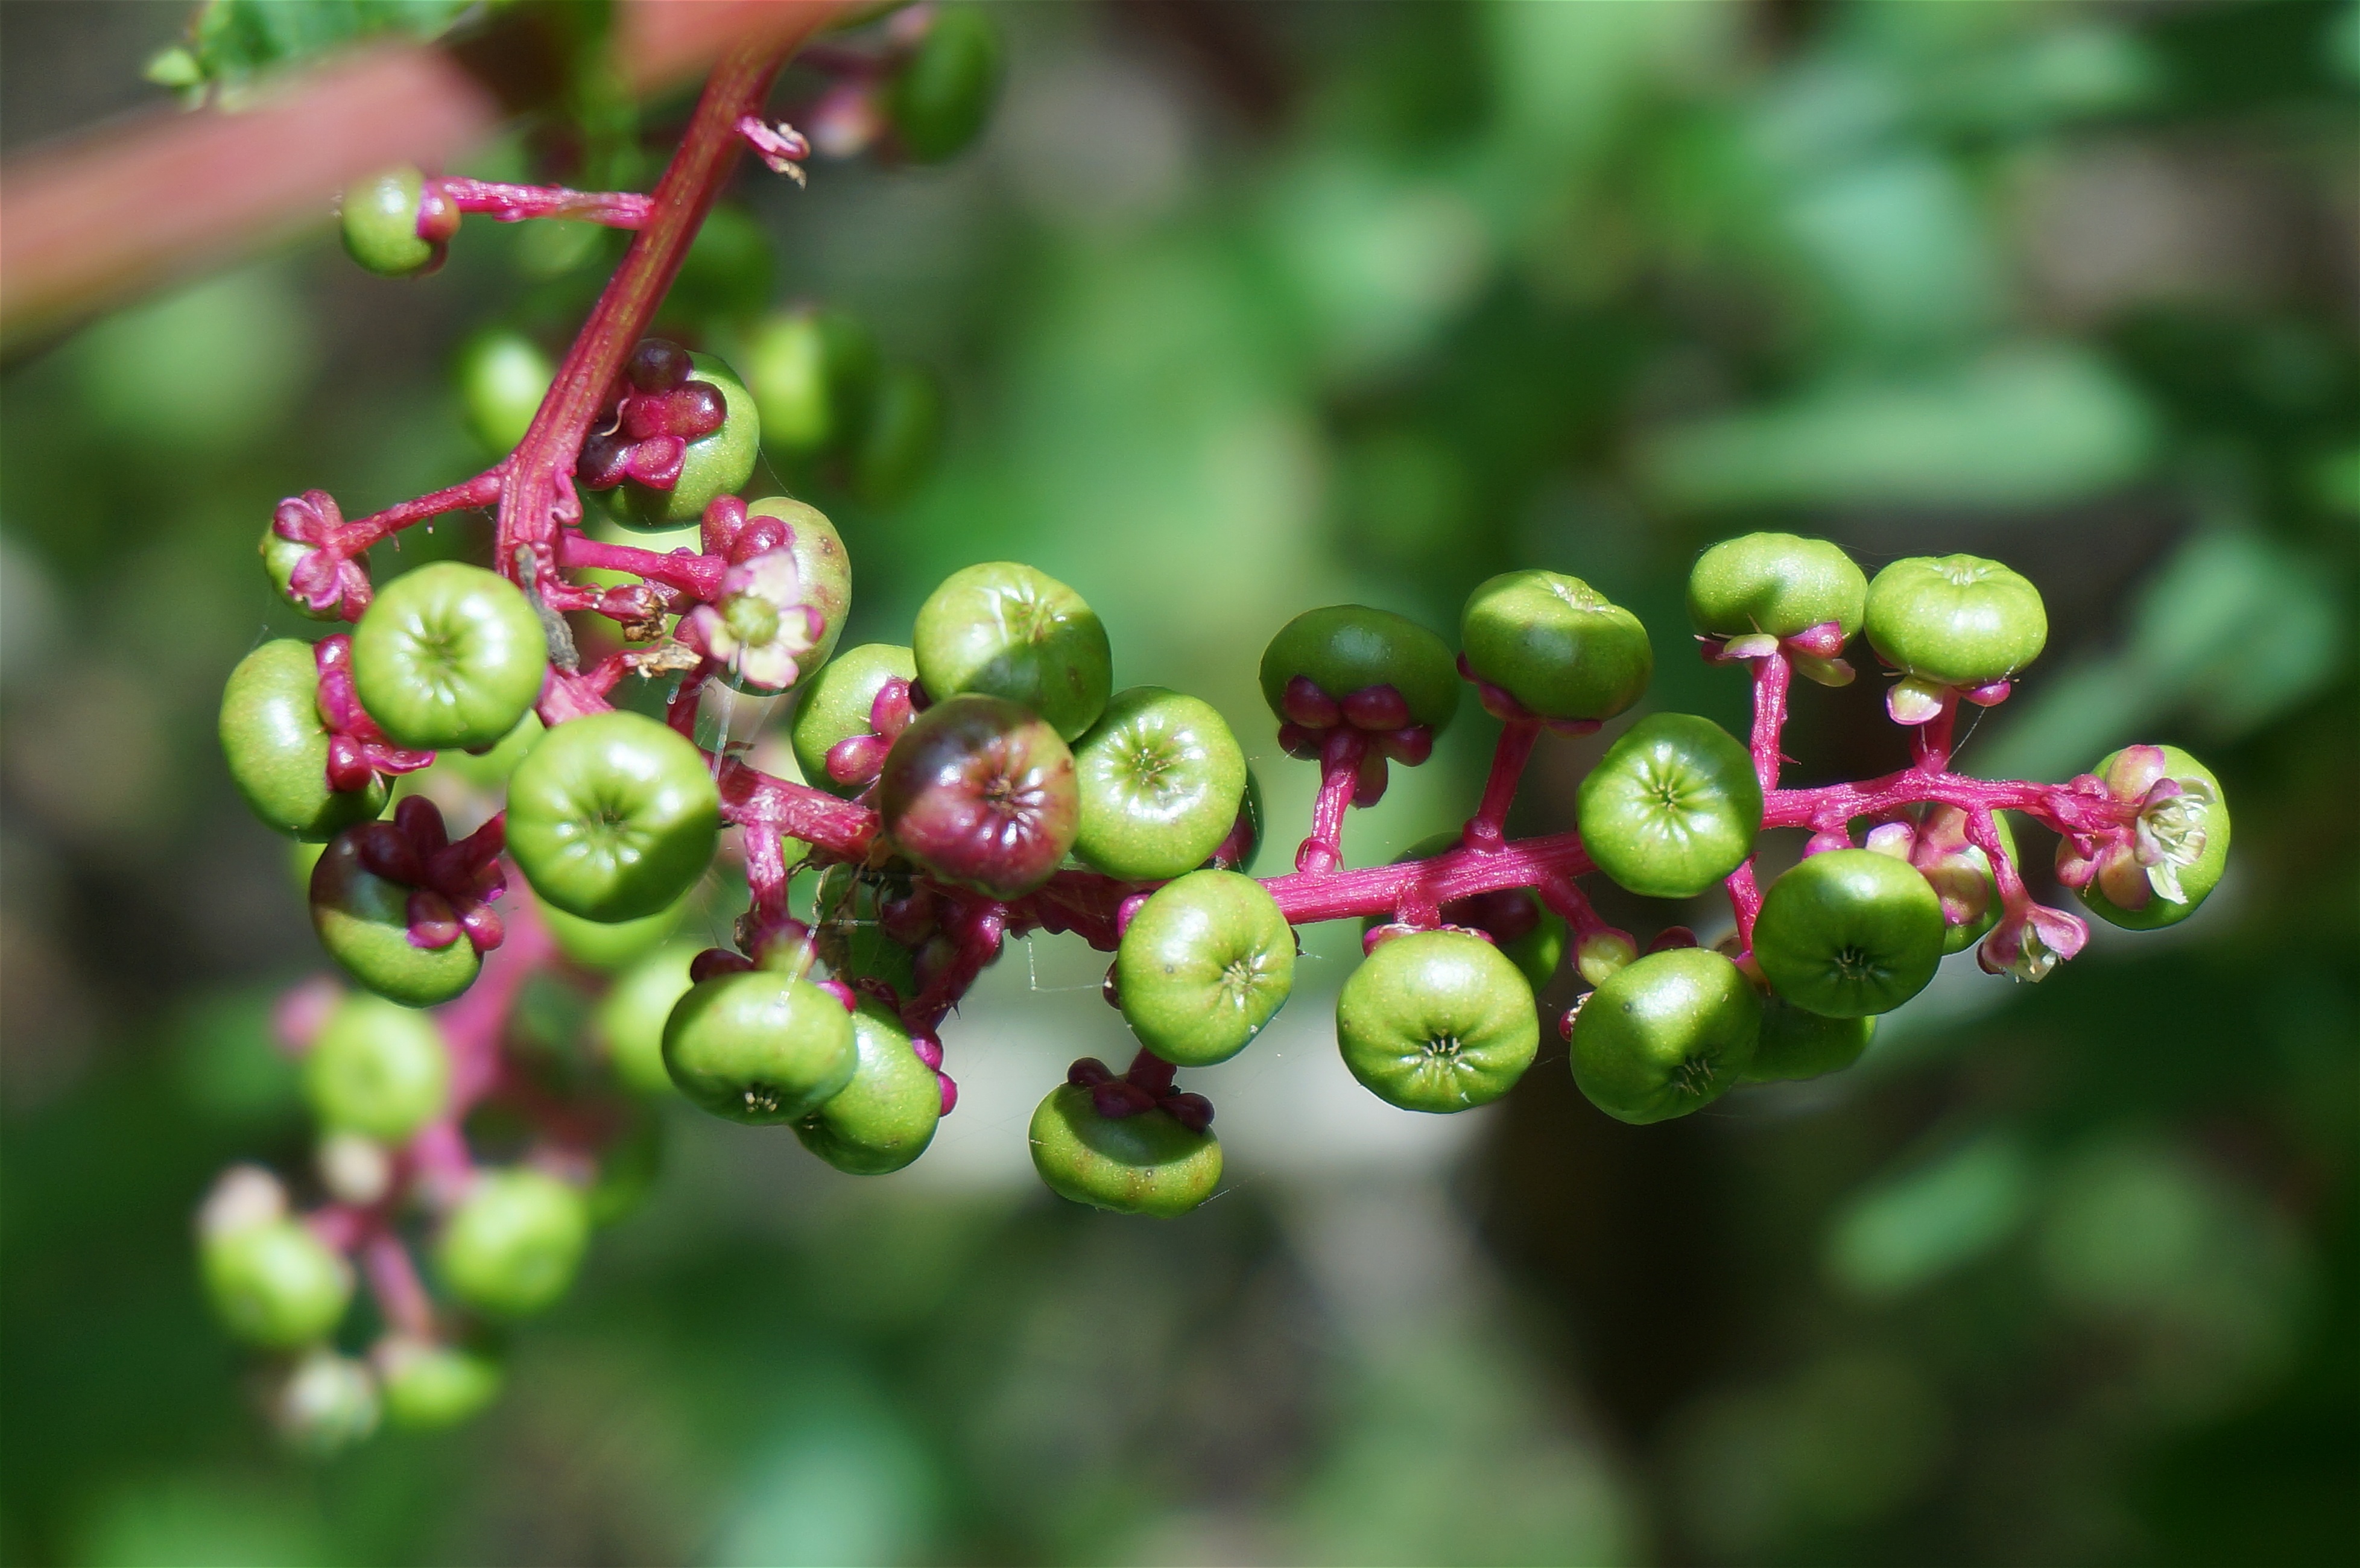
nature, branch, blossom, plant, fruit, berry, leaf, flower, food, green, produce, botany, flora, weed, close up, berries, shrub, poison, macro photography, flowering plant, currant, huckleberry, green jimsonweed berries, jimsonweed, land plant